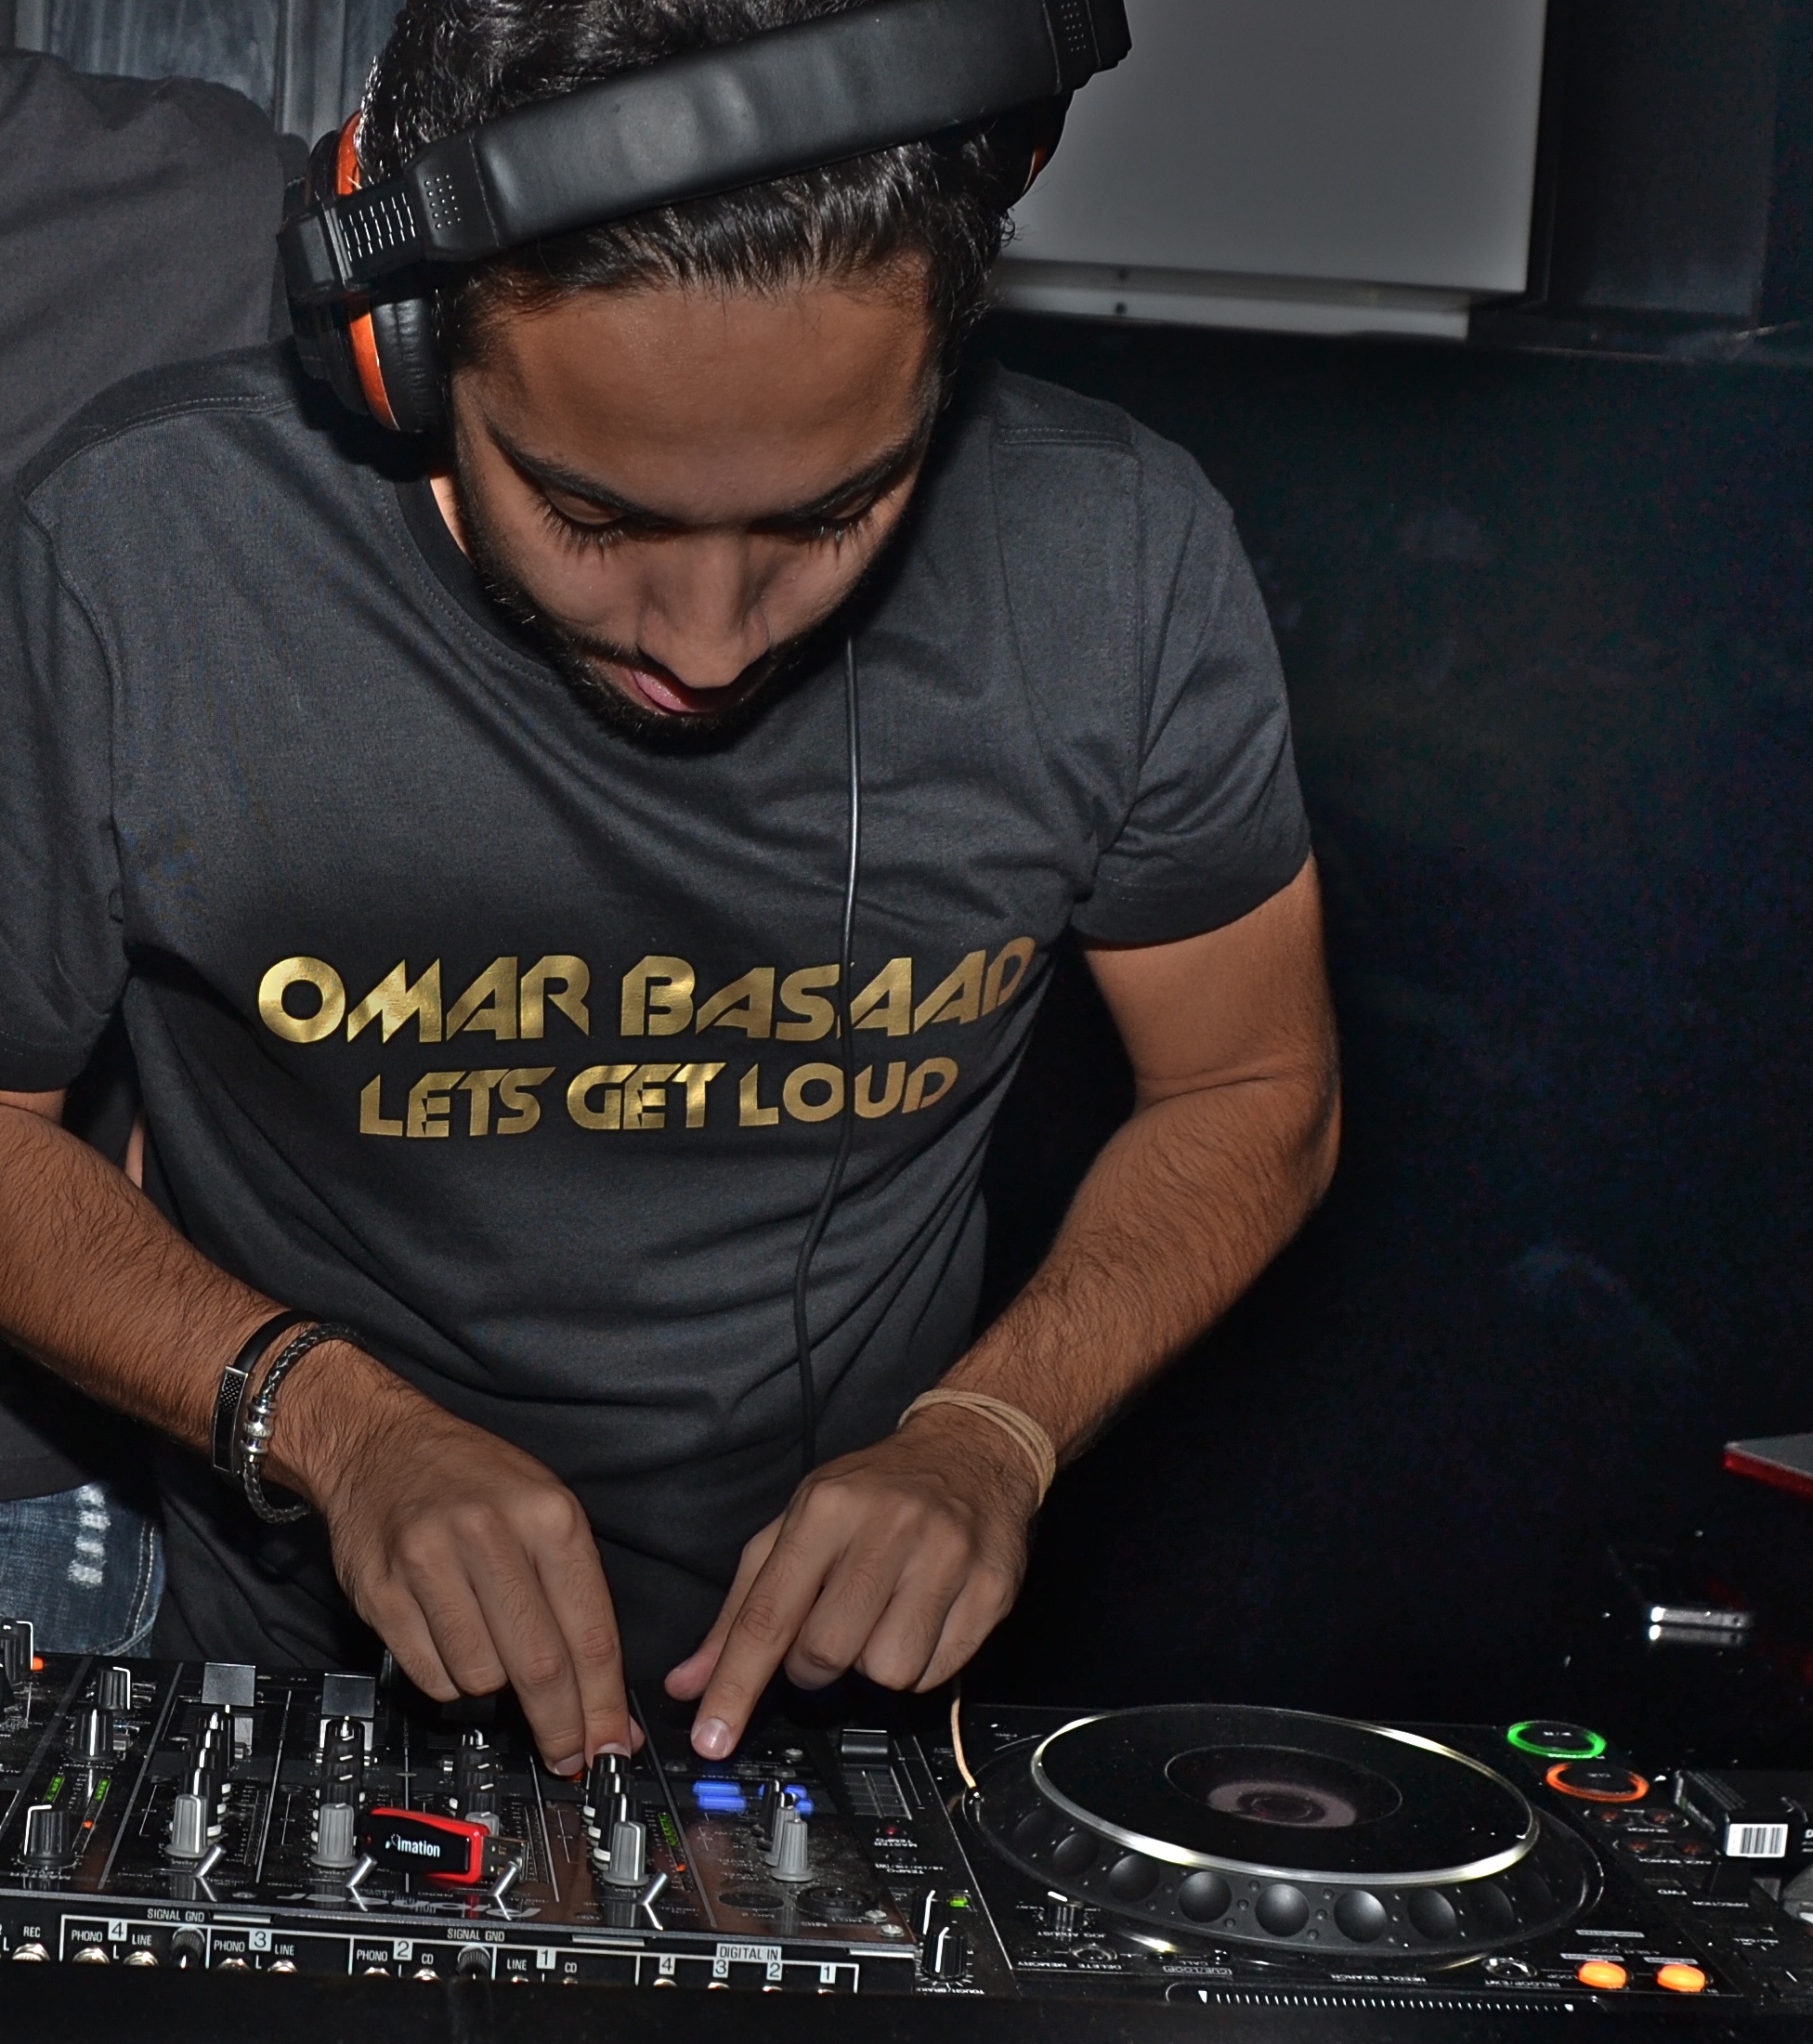
person, record, music, turntable, concert, equipment, nightlife, club, playing, musician, profession, dj, audio, headphones, performance, party, sound, jockey, mixing, entertainment, disco, nightclub, clubbing, disc jockey